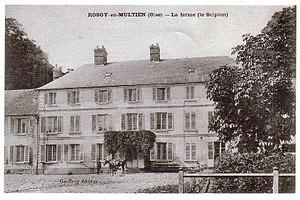
Gentilhommière 1805 dans cour intérieure
Rosoy-en-Multien - dans l'ancien pays de Multien -, est une commune française située dans le département de l'Oise en région Hauts-de-France.